Air pollution in Iran

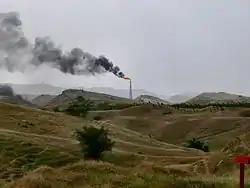
Natural oil and gas fields in Iran

Air pollution in Iran is a significant health and environmental and health hazard. Iran ranks as the third most polluted country in the world. Iran ranks as the sixth most emitting country in the world.